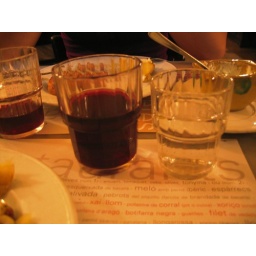
BCN priorities- sangria in the big glass and water in the small